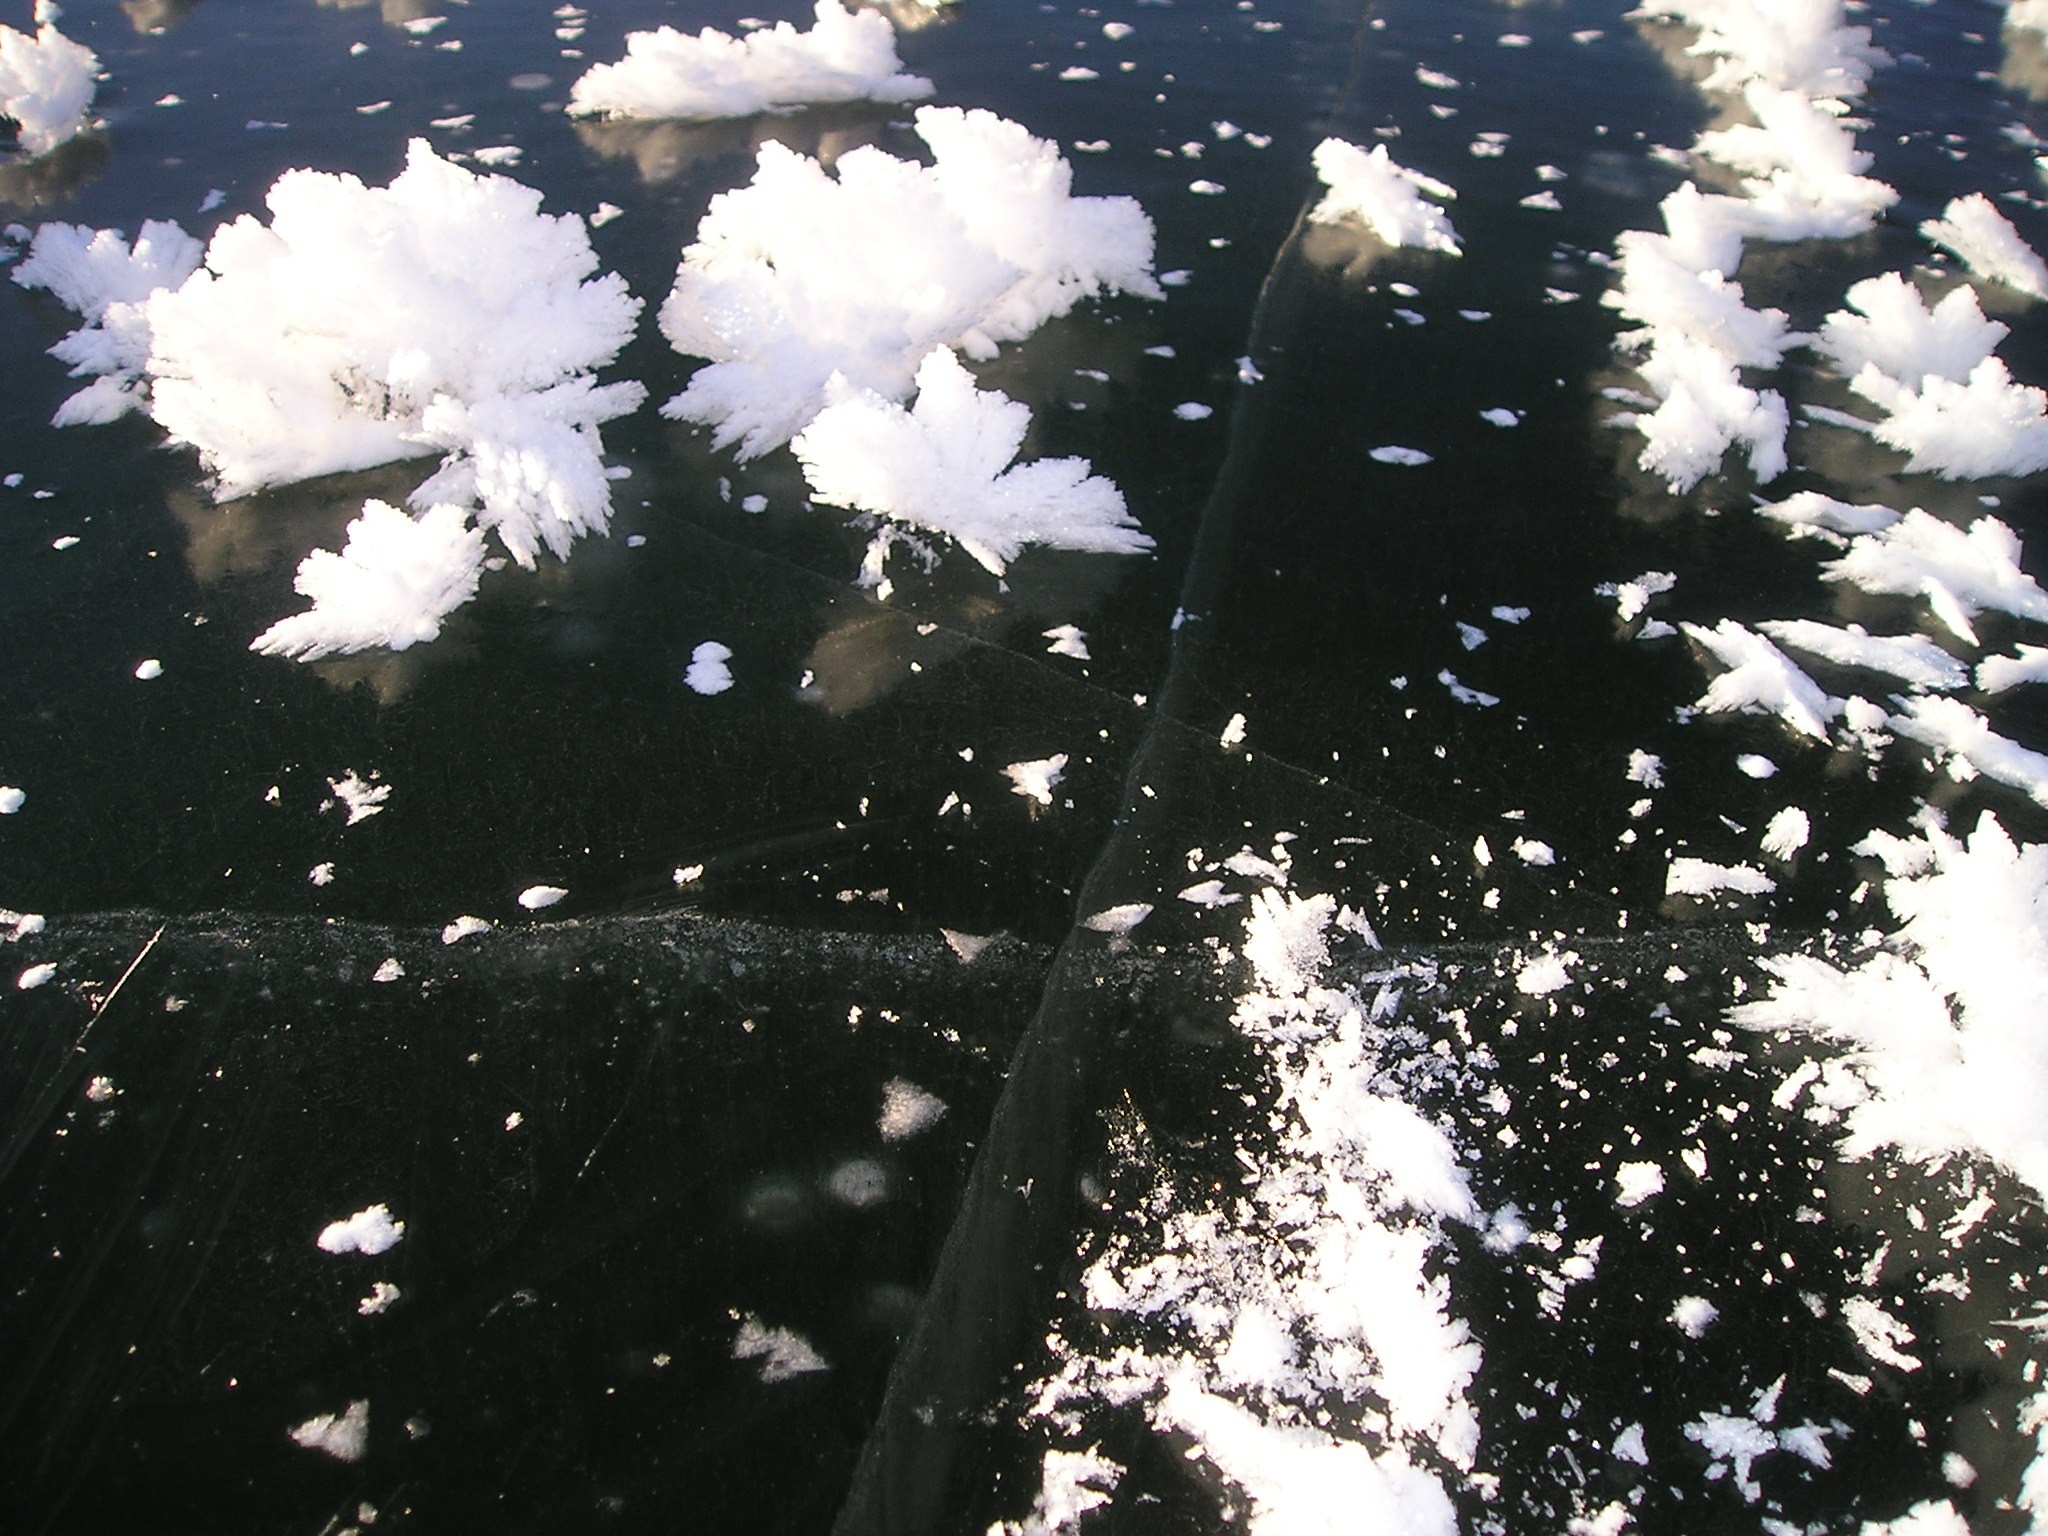
tree, nature, branch, snow, cold, winter, plant, sunlight, leaf, flower, lake, frost, ice, reflection, weather, frozen, season, freezing, woody plant